Describe the emotion expressed in this image:  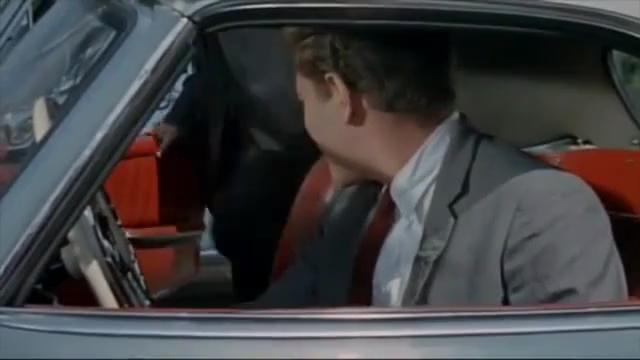
This person displays Pain, valence and arousal with low intensity.